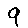
Label: 9